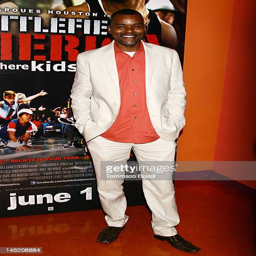
actor attends the premiere held